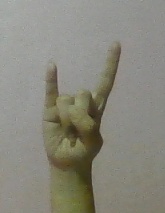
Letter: la